The Advocate (Tasmania)

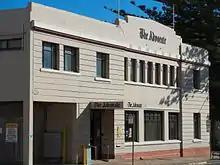
The former headquarters of "The Advocate" on Mount Street.

In 2004, "The Advocate" became the third largest regional daily of Rural Press thereby ending the involvement of the Harris family for the first time since inception. In 2008, Rural Press became part of Fairfax Media, Australia's largest integrated metropolitan, regional and rural print, online and digital media business in Australasia with The Advocate the only daily newspaper covering all areas of North West and Western Tasmania.